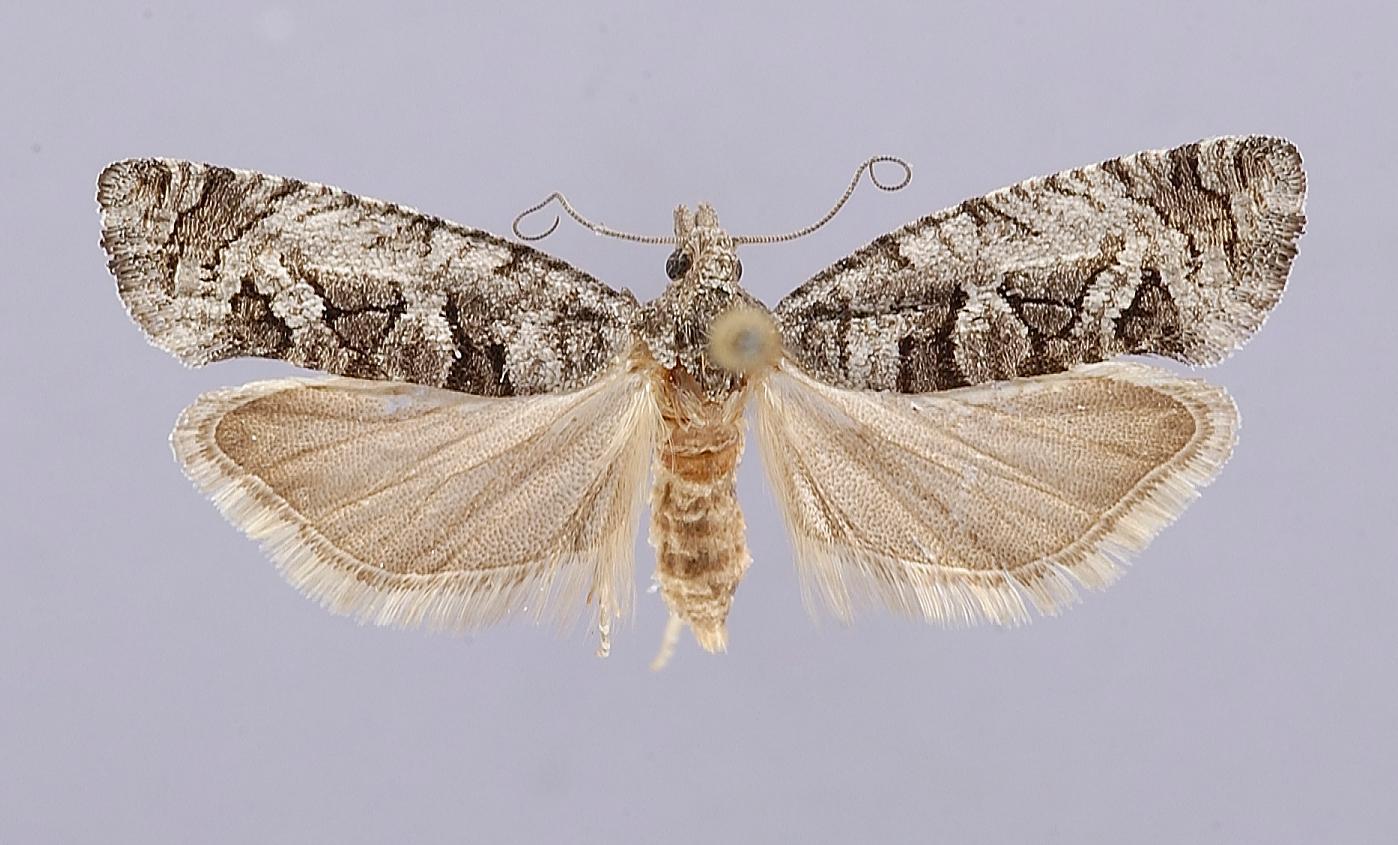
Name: Catastega strigatella
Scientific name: Catastega strigatella Brown, 1992
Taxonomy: Animalia, Arthropoda, Insecta, Lepidoptera, Tortricidae
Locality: Texas, Brewster Co., Big Bend National Park, Chisos Basin, Brewster, Texas, United States
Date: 29 Jul 1982